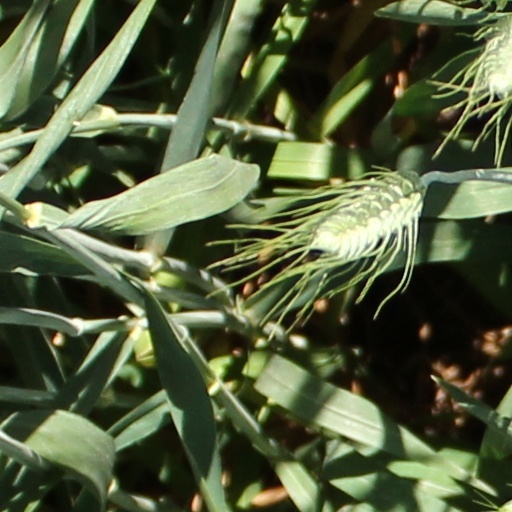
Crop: wheat